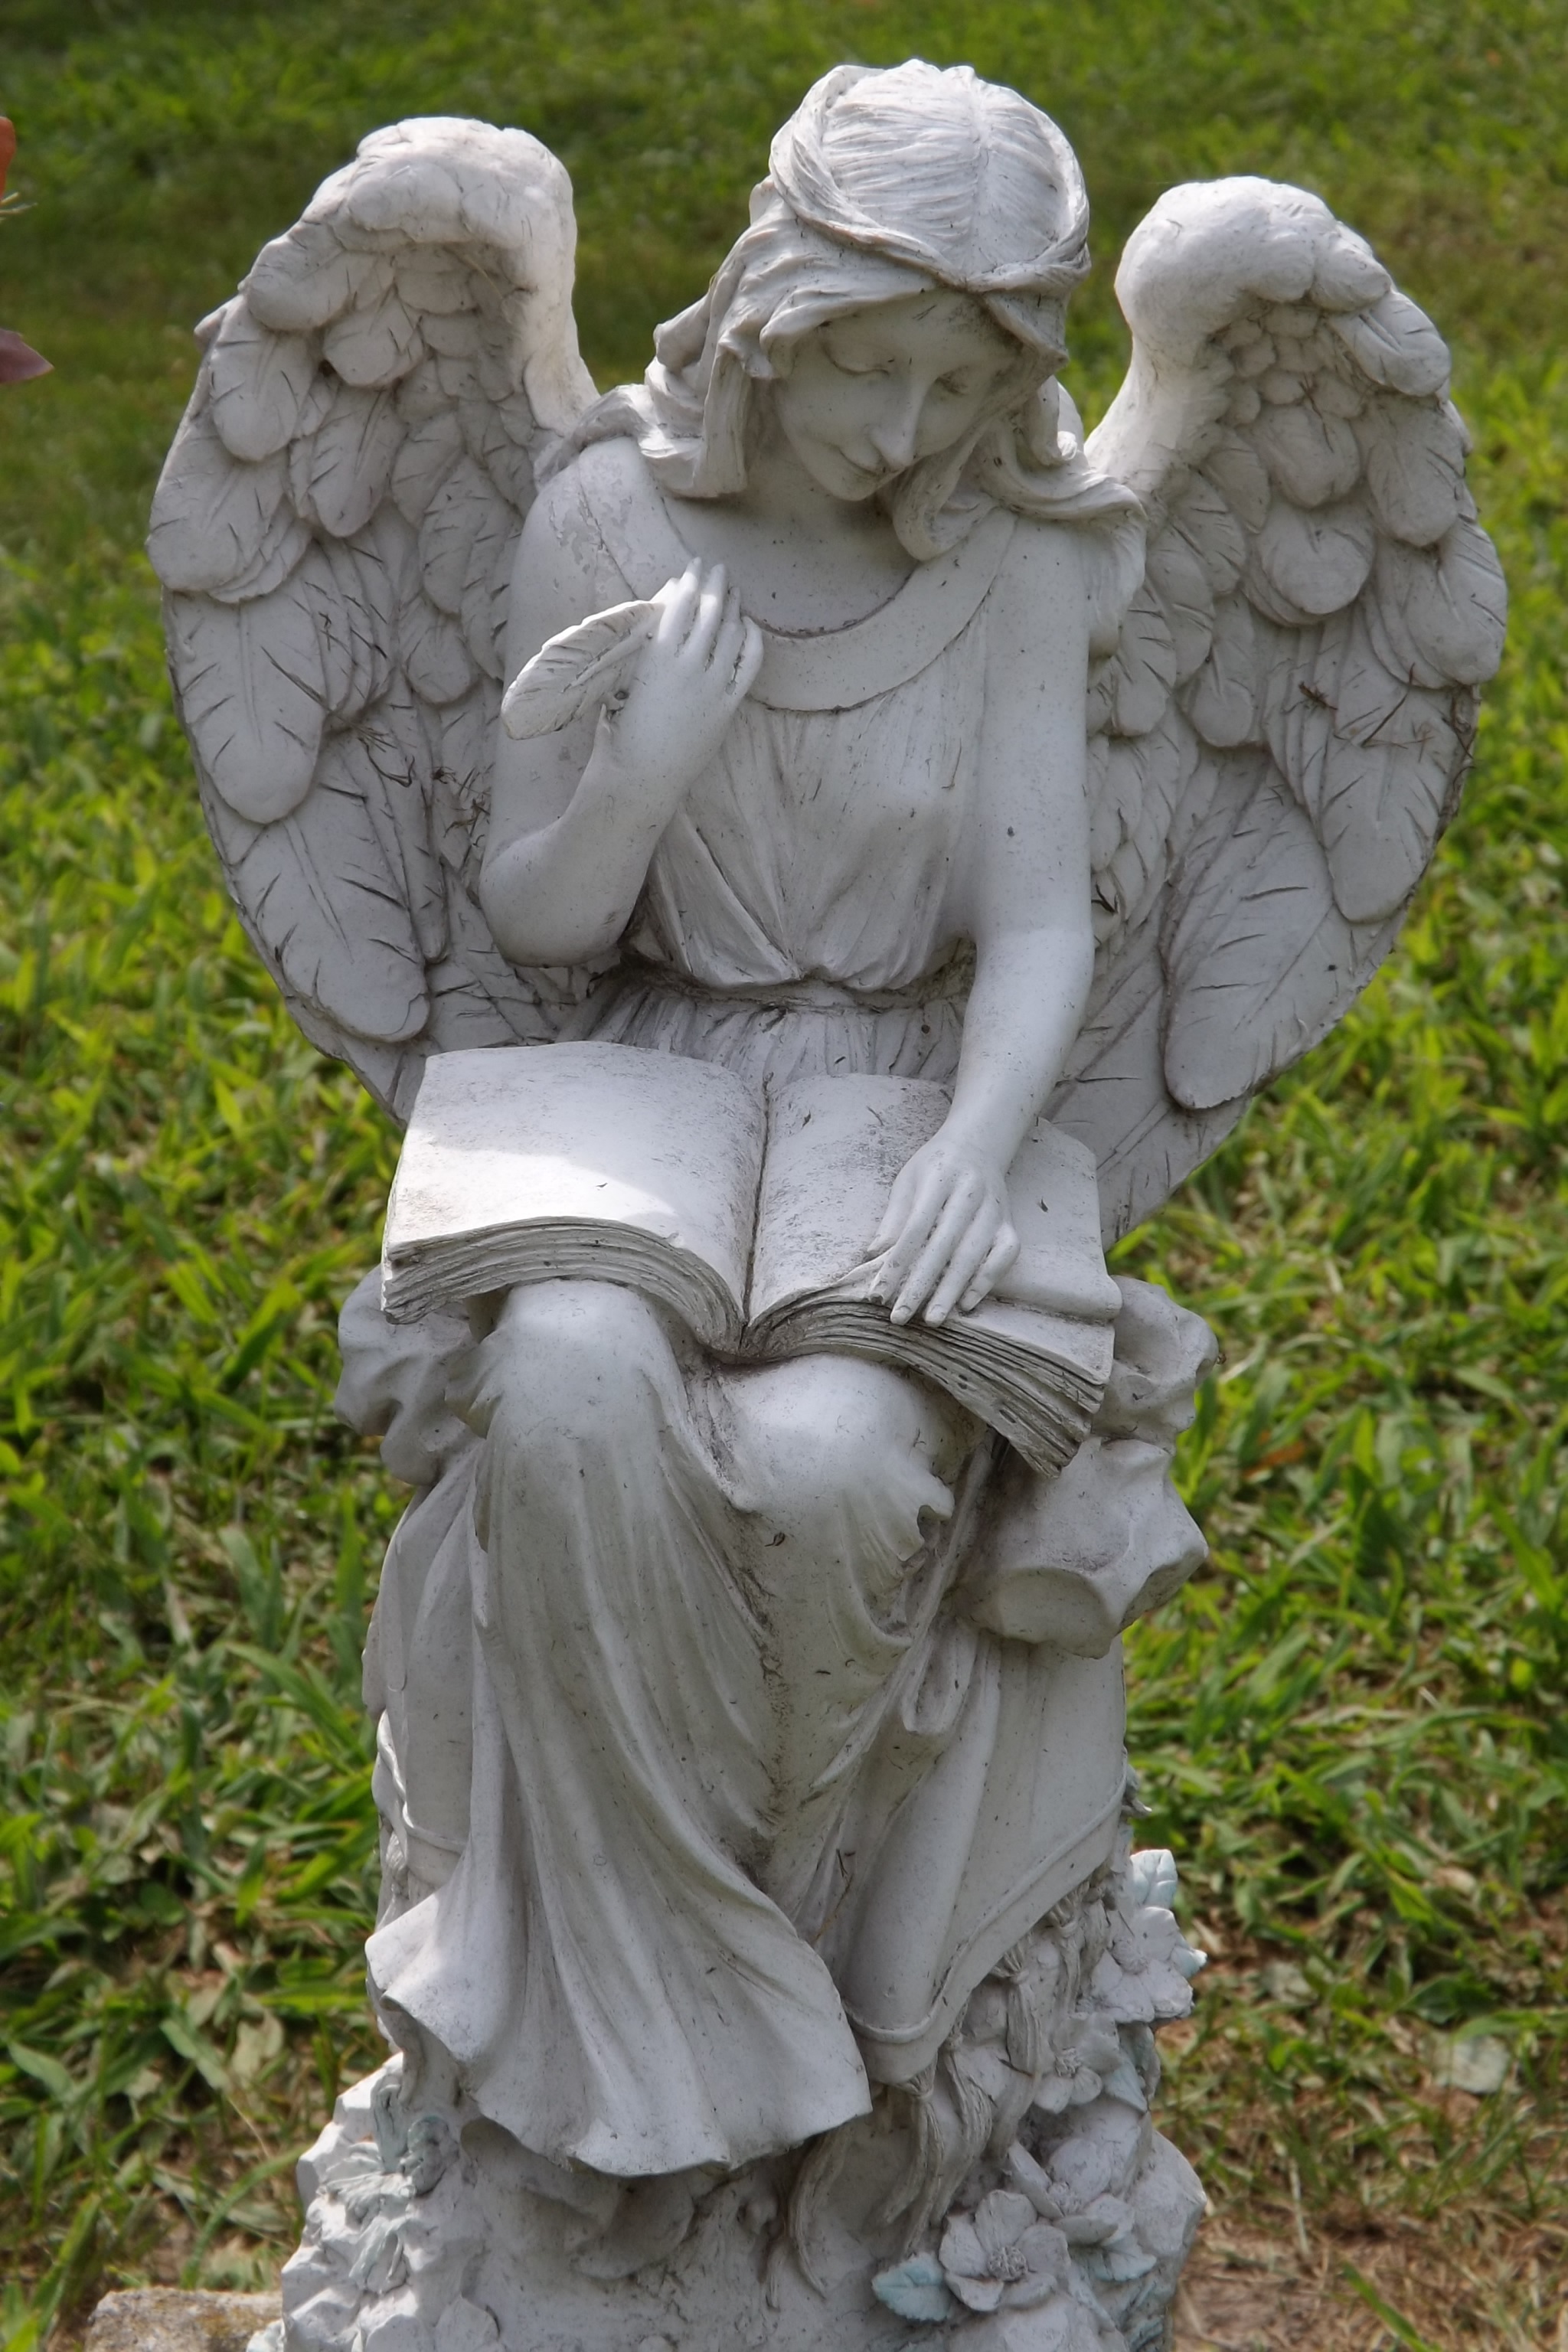
writing, stone, monument, statue, love, young, peace, tombstone, death, sculpture, memorial, angel, art, faith, marble, delicate, carving, funeral, mythology, stone carving, nonbuilding structure